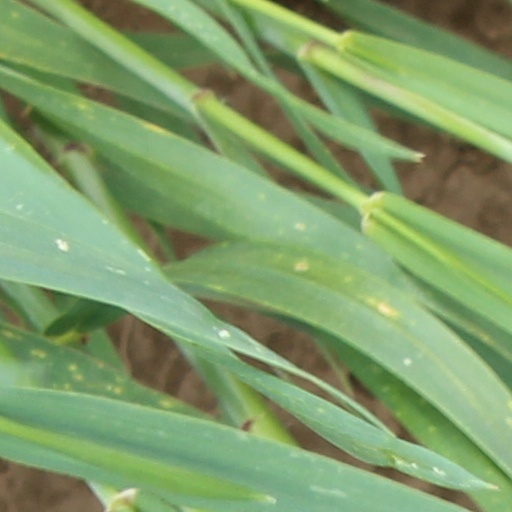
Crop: wheat